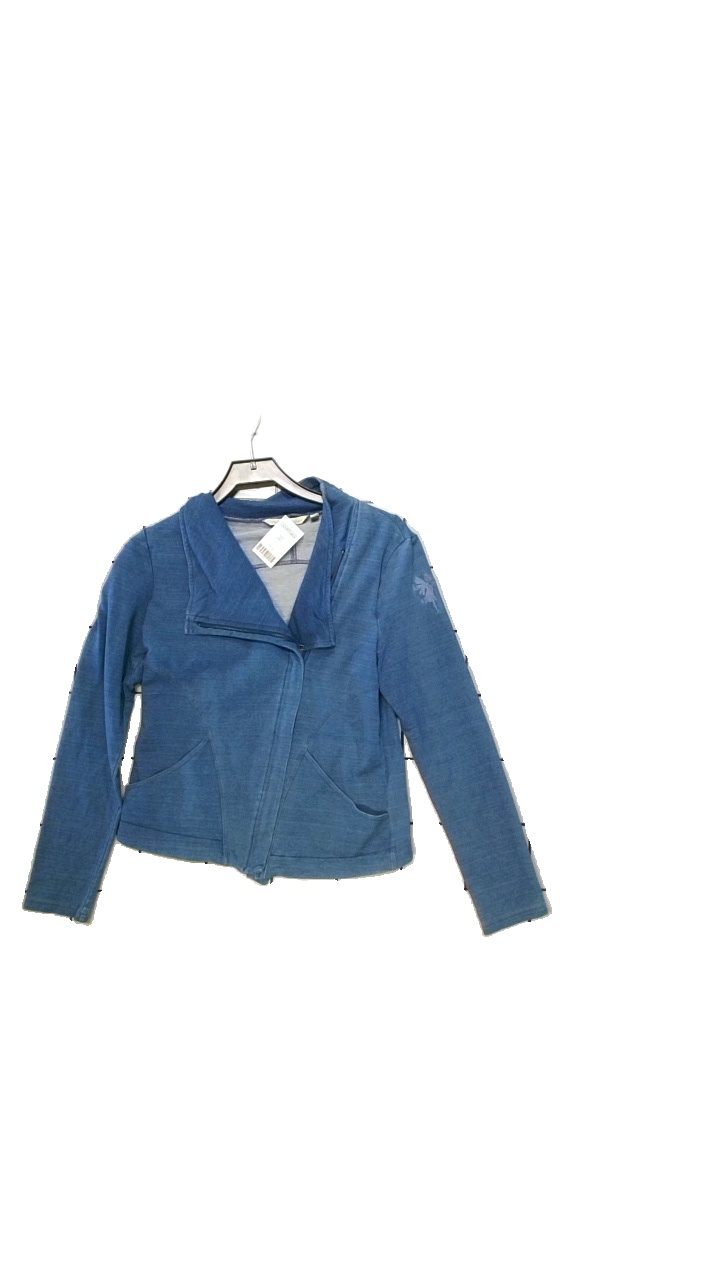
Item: Blazer (Ladies)
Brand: House Of Lola
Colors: Blue
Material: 95% cotton, 5% elastane
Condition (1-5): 4
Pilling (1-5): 5
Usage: Reuse
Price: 50-100